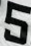
Number: 5